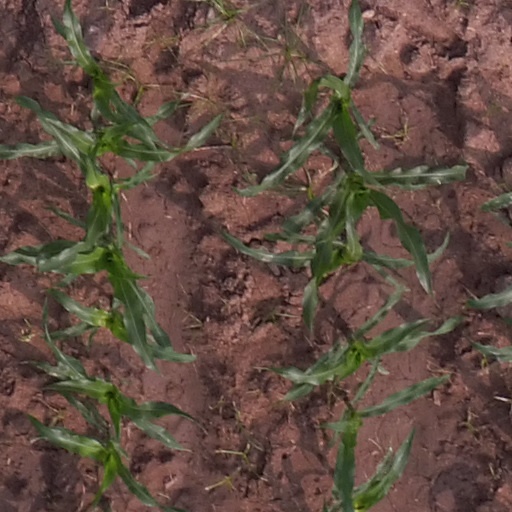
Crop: maize; corn